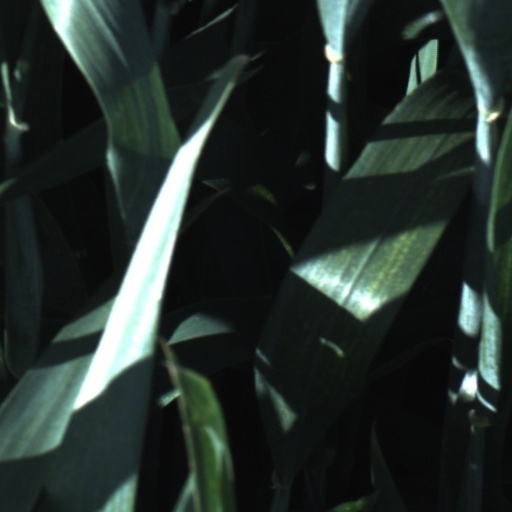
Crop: wheat